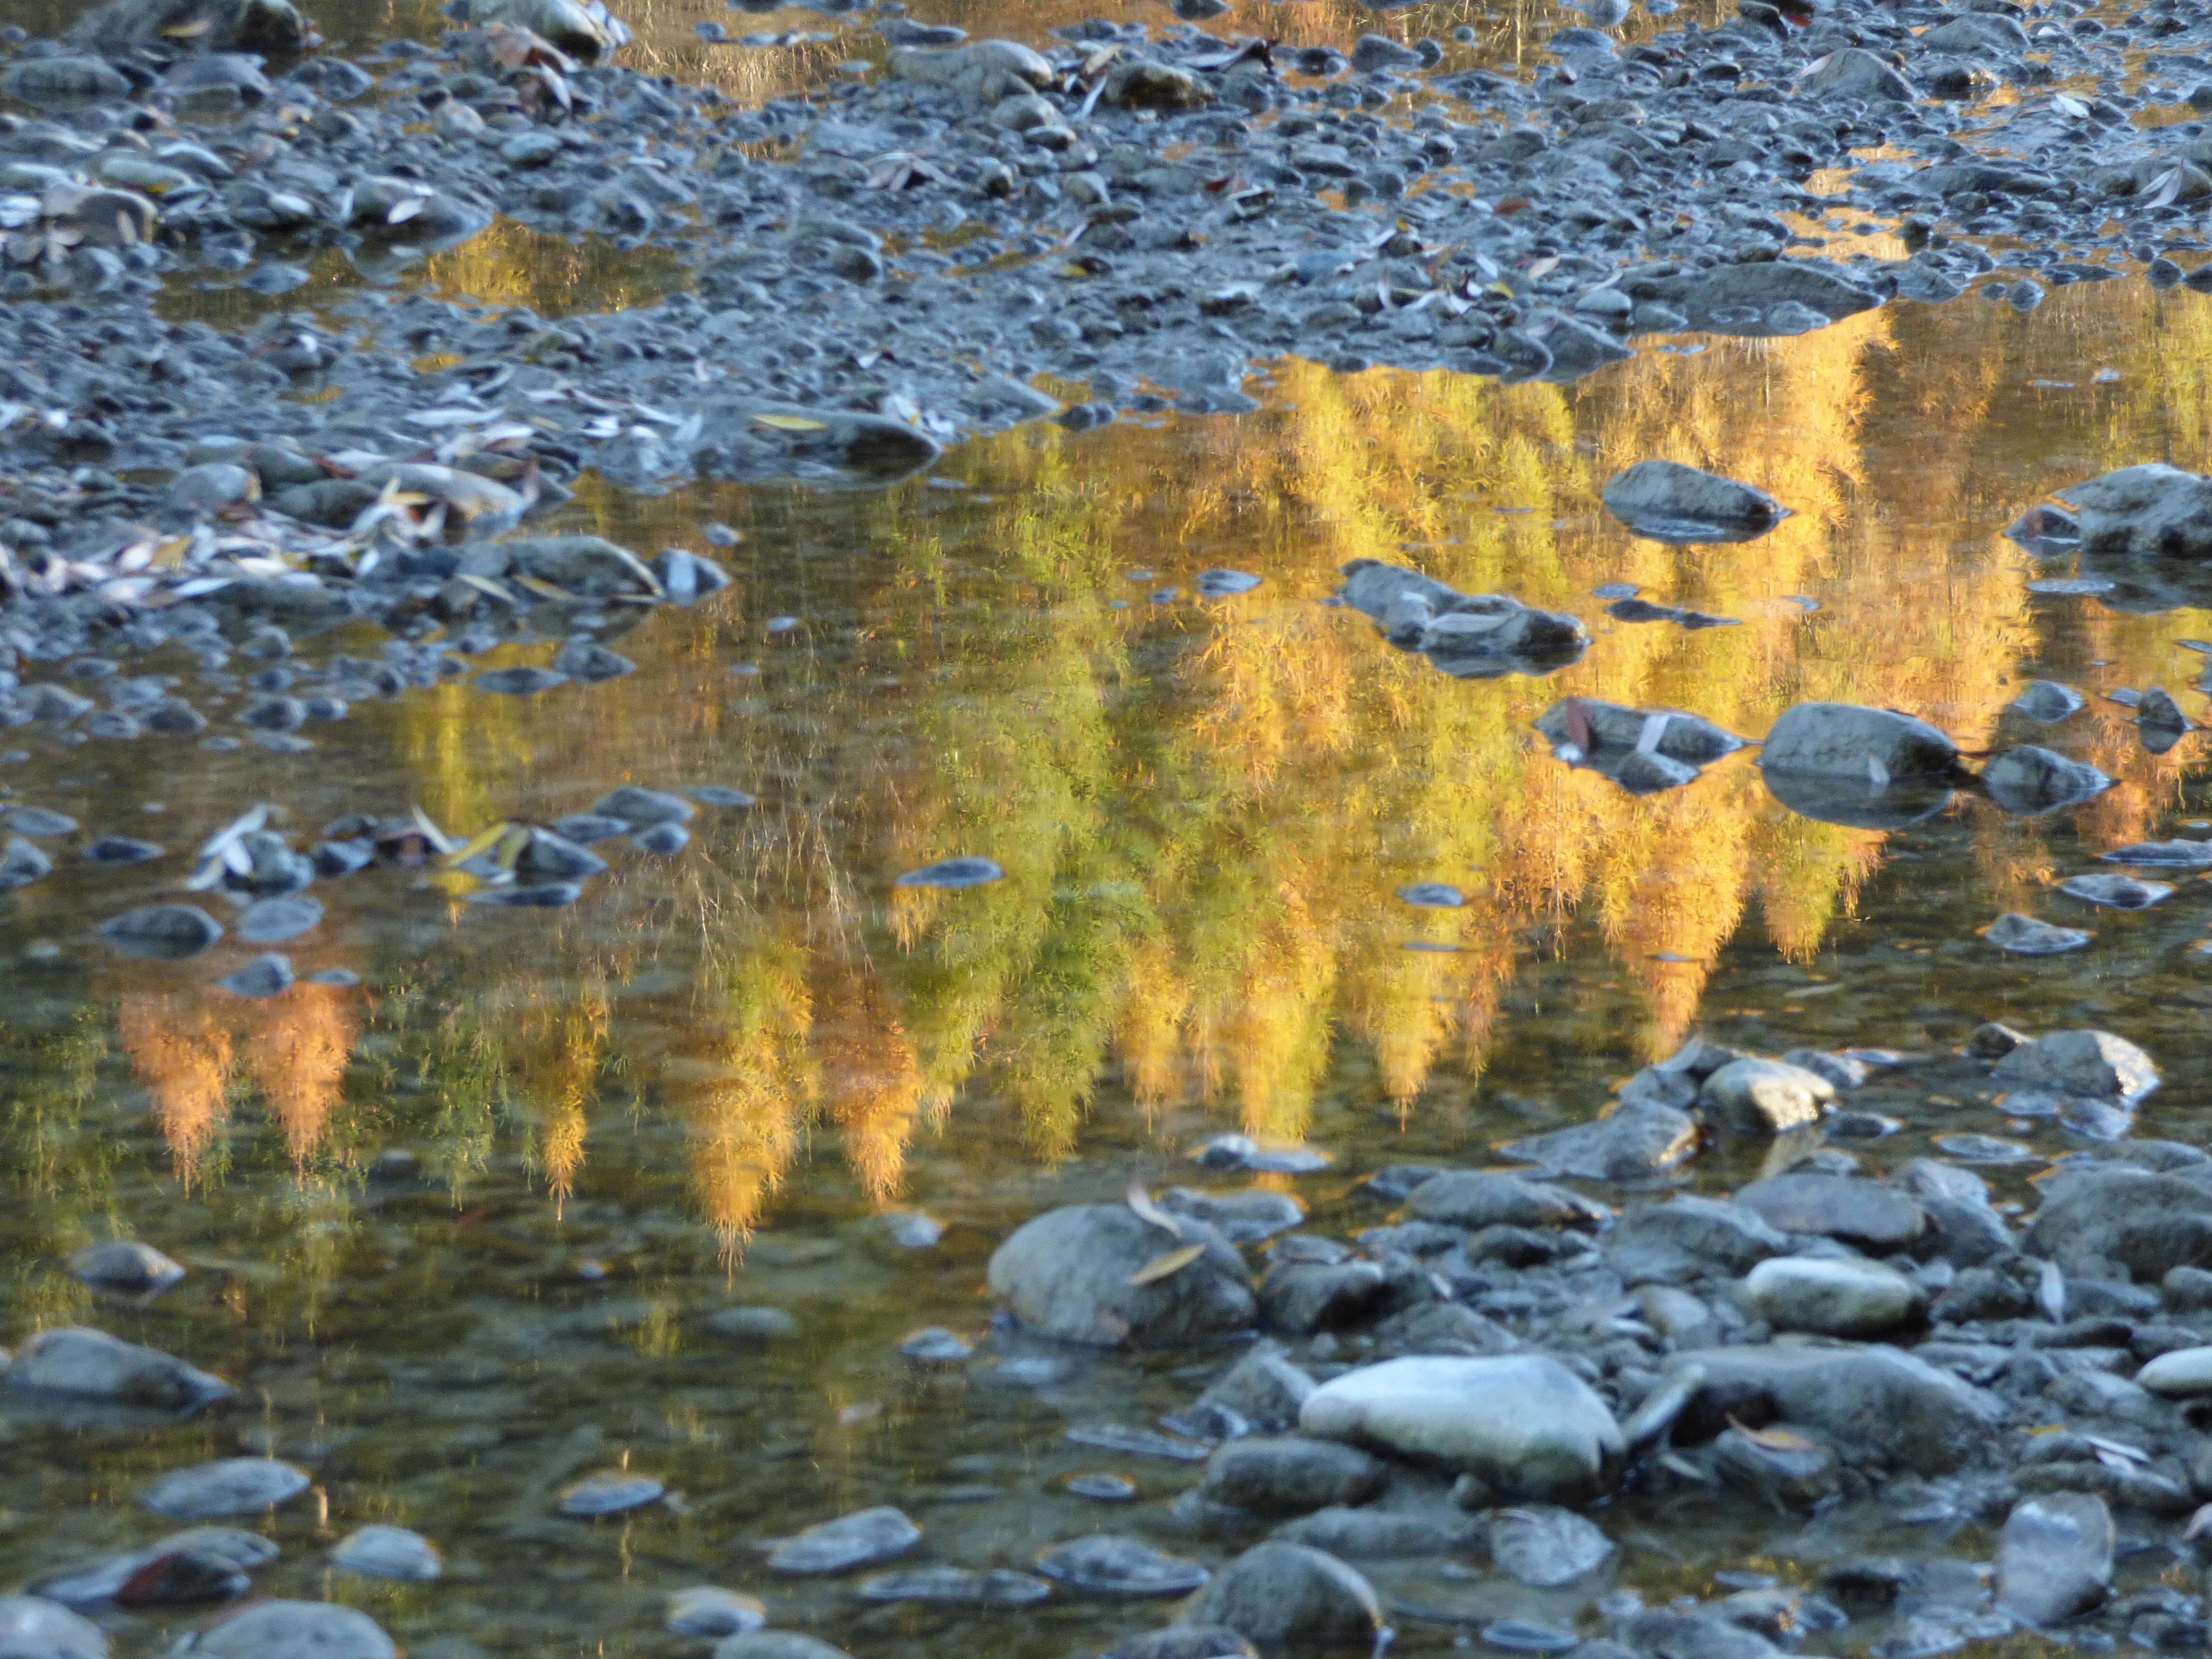
landscape, rock, wilderness, flower, river, stream, reflection, puddle, autumn, rapid, season, golden autumn, mirroring, tundra